Michael Hametner

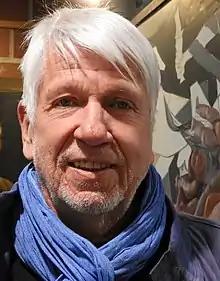
Michael Hametner (2019)

Michael Hametner (born 1950 at Rostock) is a German–Austrian journalist, editor, writer and literary and theater critic